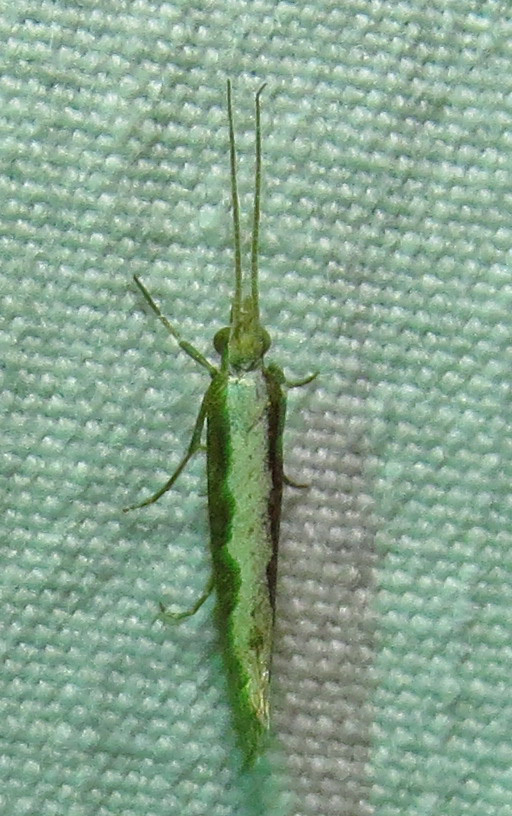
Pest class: diamondback_moth